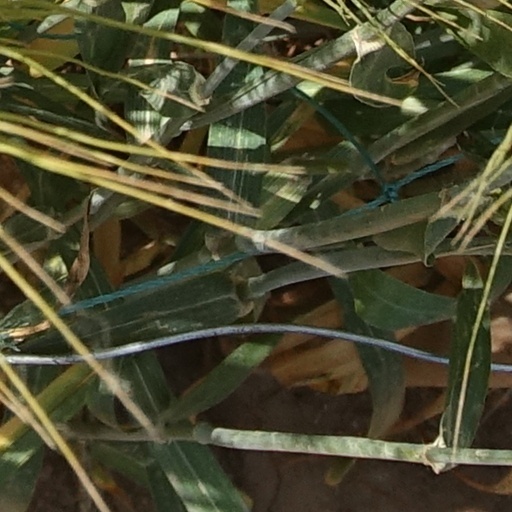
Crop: wheat